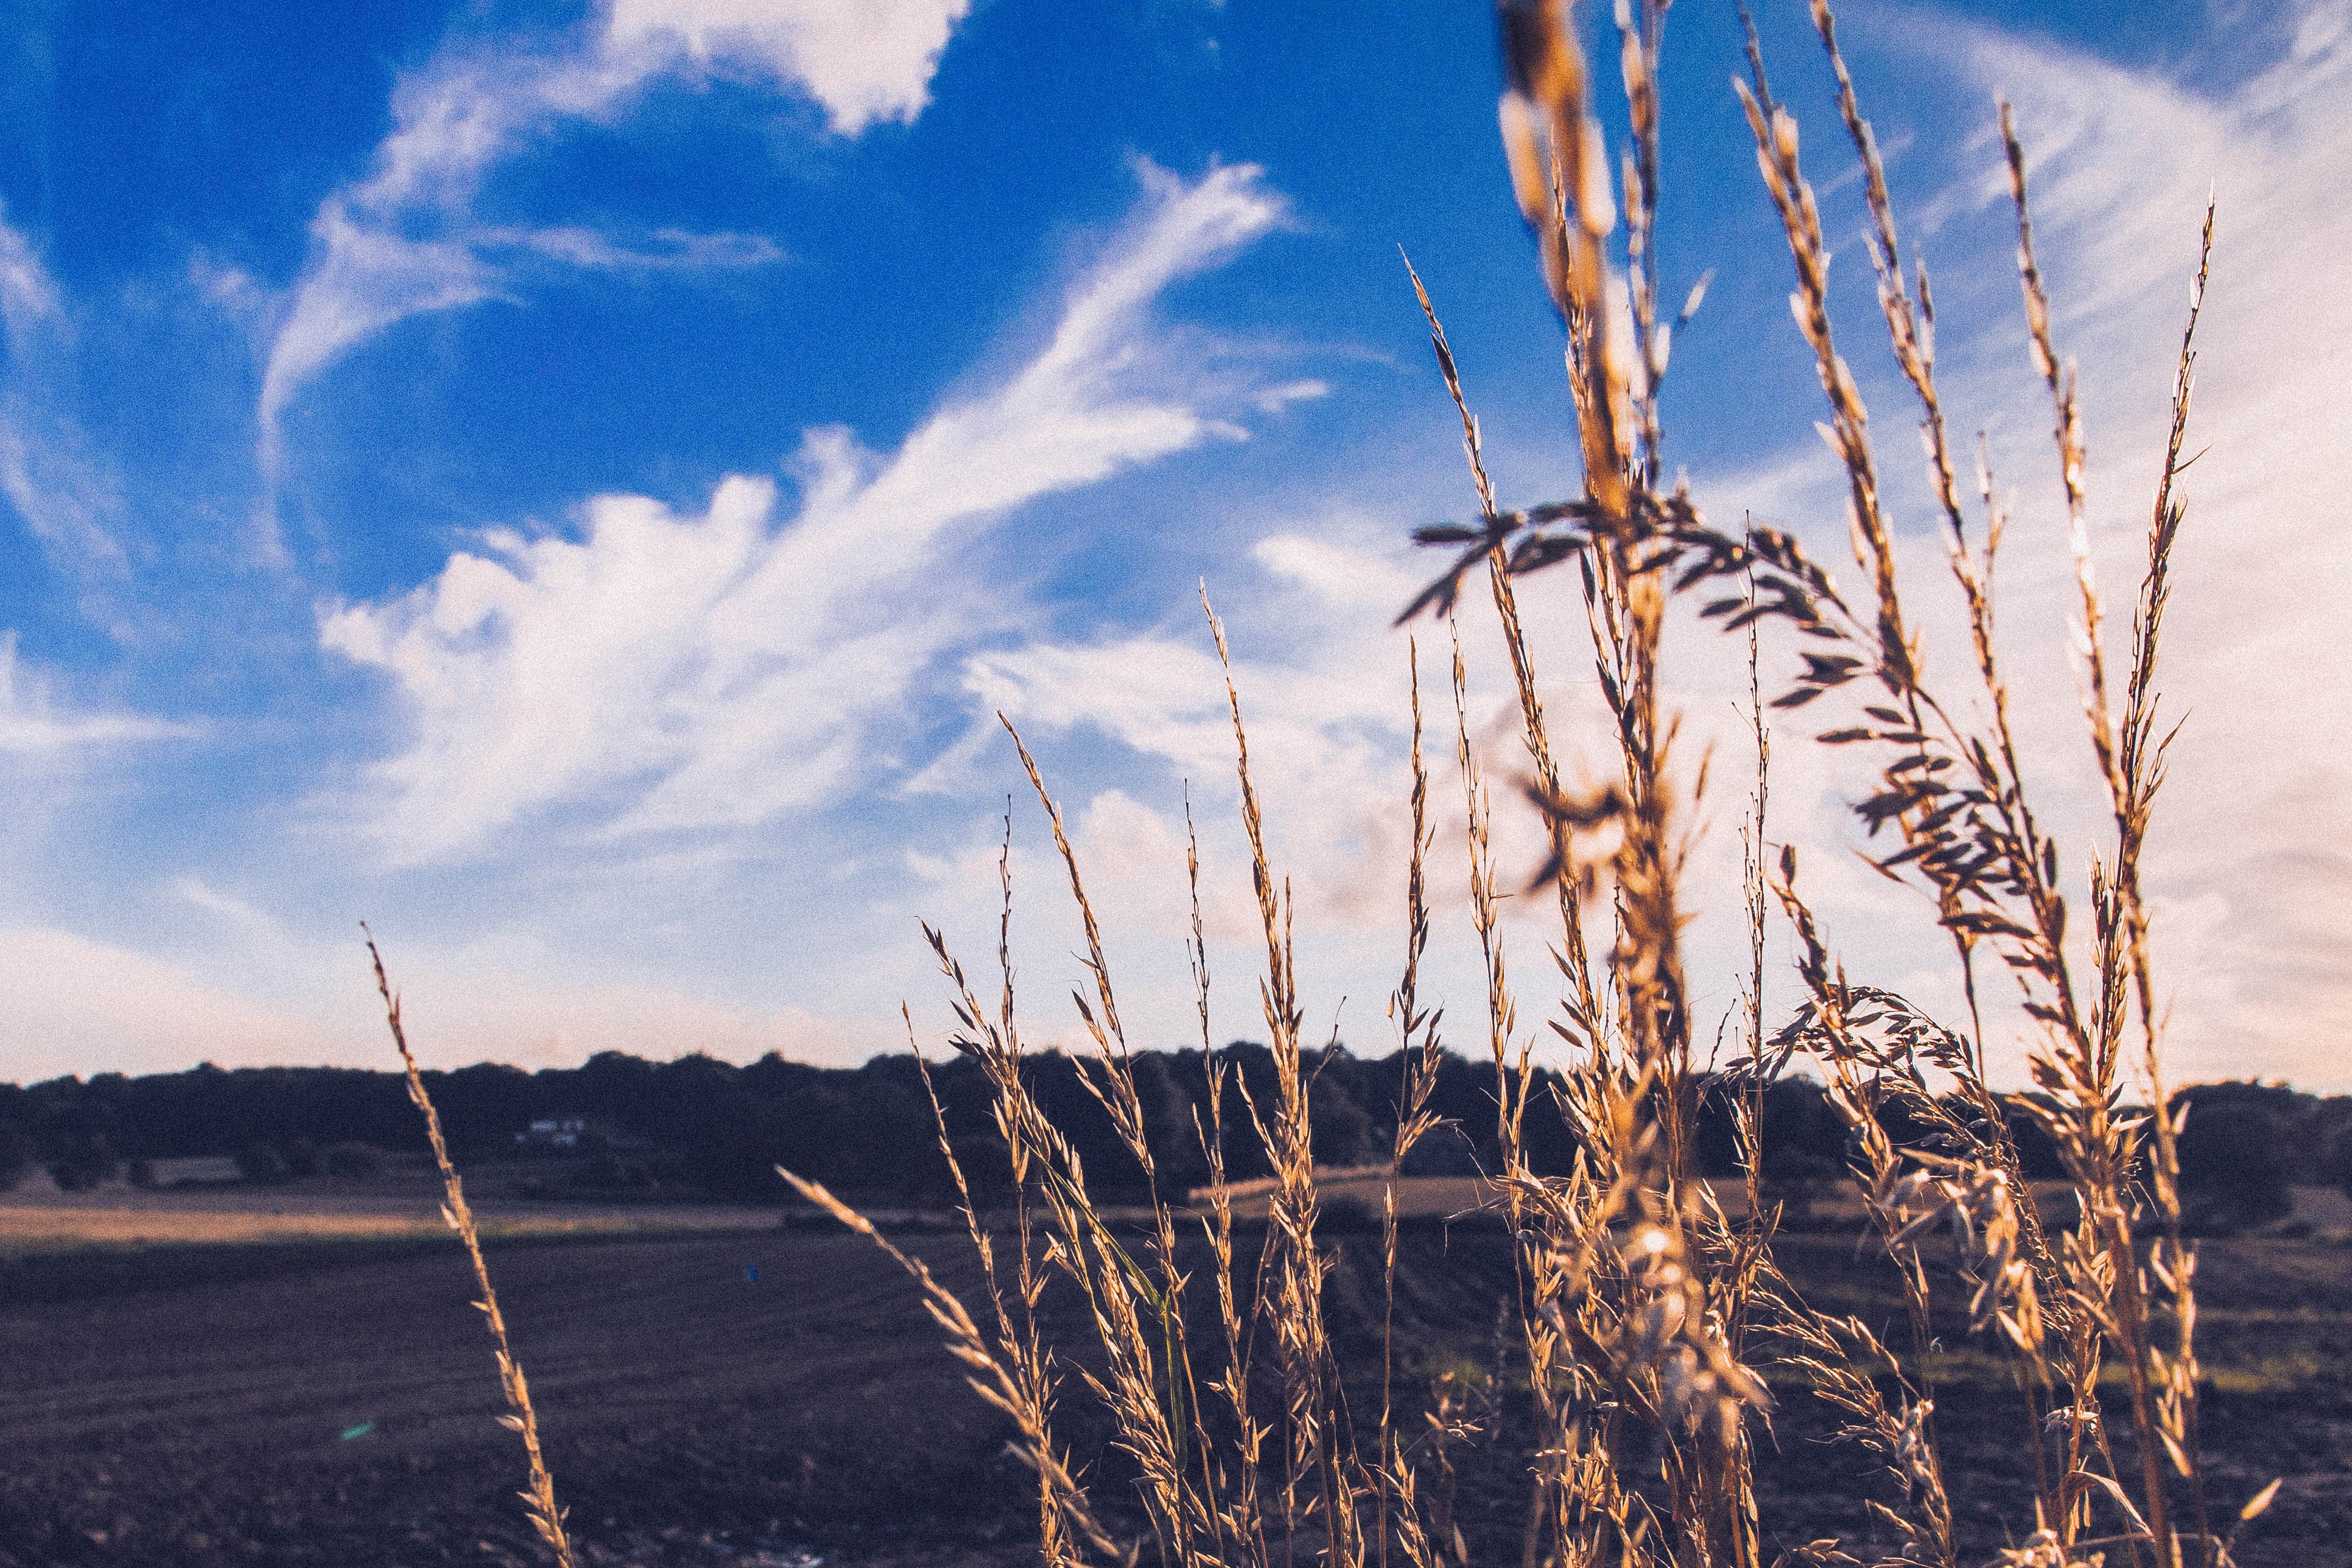
tree, water, nature, grass, horizon, cloud, plant, sky, sunset, field, sunlight, wind, frost, evening, reflection, pasture, herbage, natural environment, grass family, woody plant